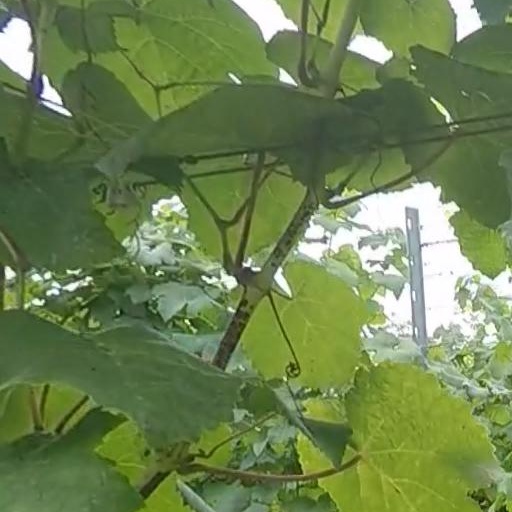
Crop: grape